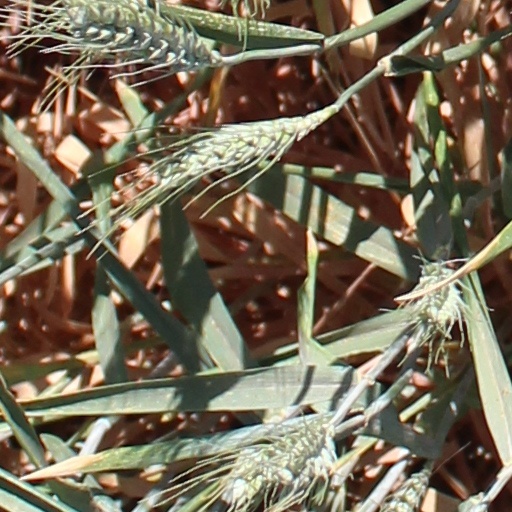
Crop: wheat